River Carron, Forth

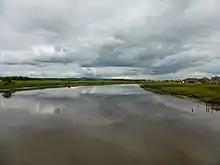
The Carron at Glensburgh, close to its mouth.

The river rises in the Campsie Fells before flowing into the Carron Reservoir and along Strathcarron.